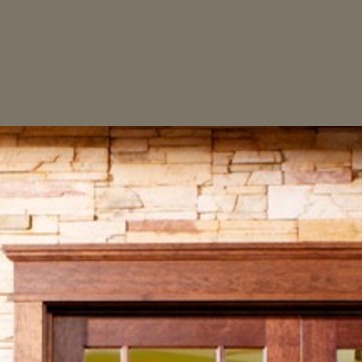
Material: stone